Horse Creek Valley

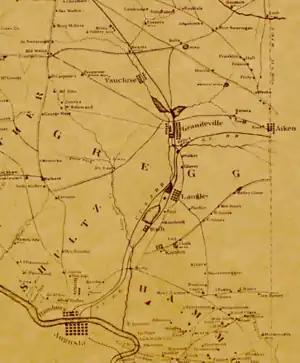
Horse Creek Valley as shown in Isaac Boles survey of Edgefield County, 1871

Horse Creek Valley is a geographic area along Horse Creek, a tributary of the Savannah River. It lies within present-day Aiken County, South Carolina (prior to 1872, in Edgefield District / Edgefield County). The area is alternately referred to as "Midland Valley". Rising near Vaucluse, South Carolina, Horse Creek enters the Savannah two miles downstream of downtown Augusta, Georgia. Other communities along Horse Creek include Graniteville, Warrenville, Gloverville, Langley, Burnettown, Bath, and Clearwater. While Horse Creek itself is rather insignificant, its potential for water power led to early examples of Southern industrialization, including a textile mill at Vaucluse (1830) and William Gregg's Graniteville Mill (1845). The textile industry continued to play a primary role until the Graniteville Train Derailment and final closure of the Graniteville Mill in 2006.